Moshe Peretz

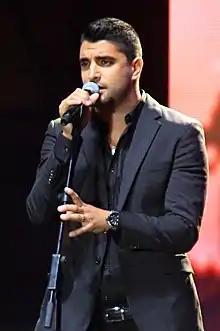
Peretz in 2014

Moshe Haim Peretz (born 10 May 1983) is an Israeli Mizrahi music pop singer-songwriter and composer. Beginning in 2013, Peretz acted as judge for The X Factor Israel.